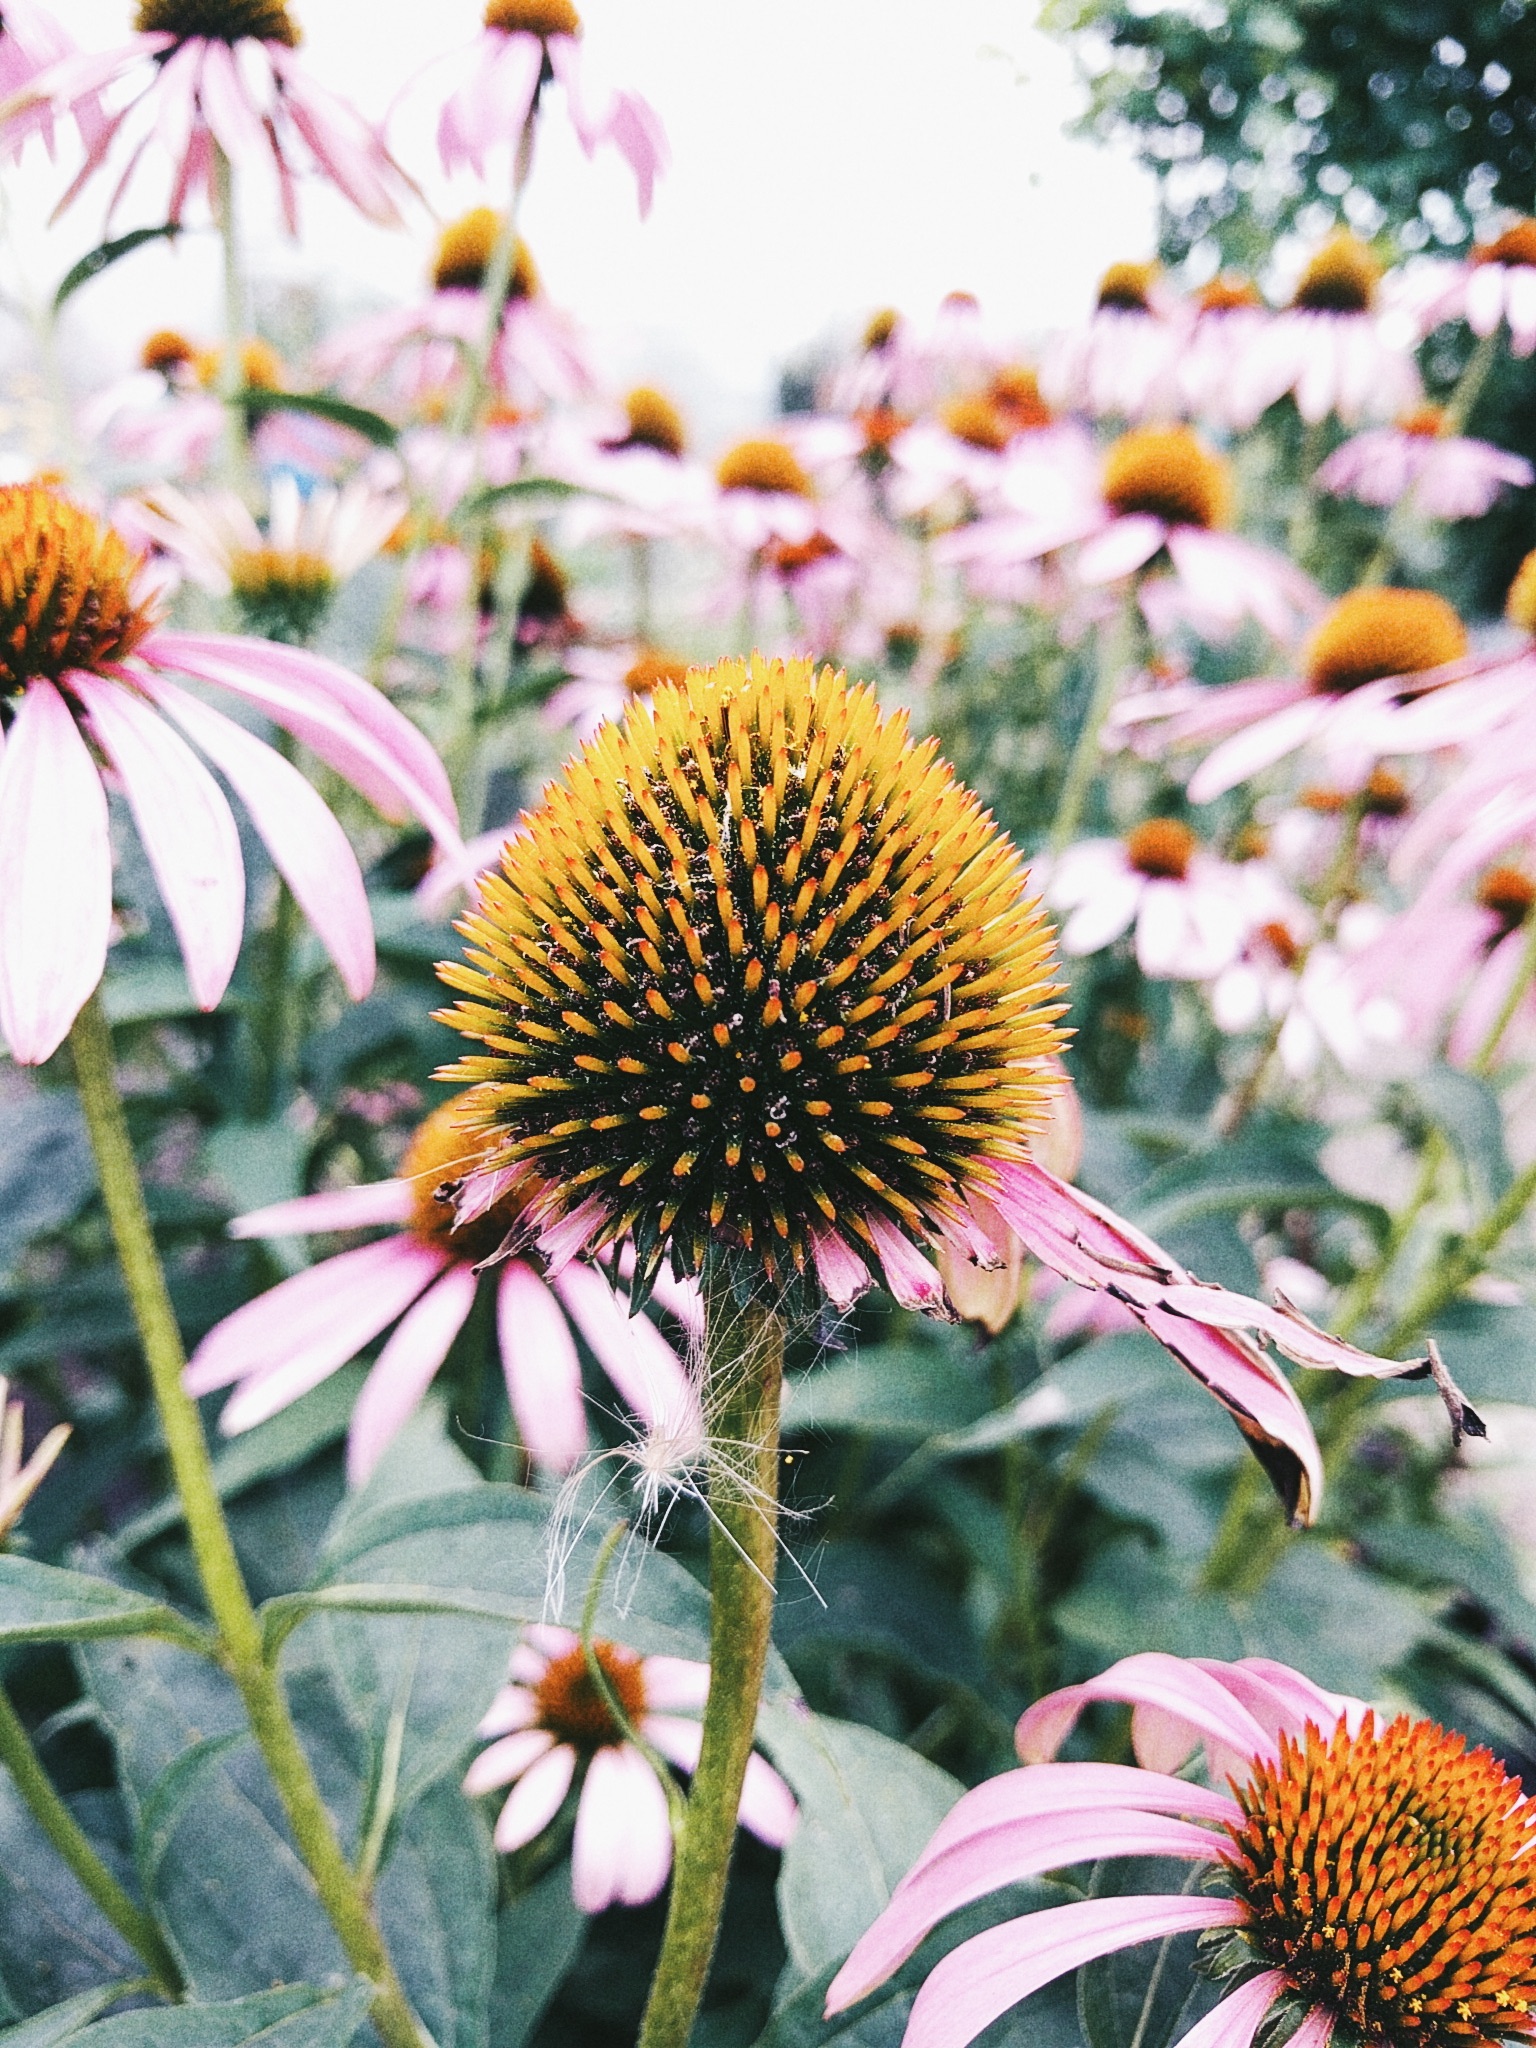
plant, flower, petal, botany, flora, wildflower, coneflower, flowering plant, daisy family, annual plant, land plant